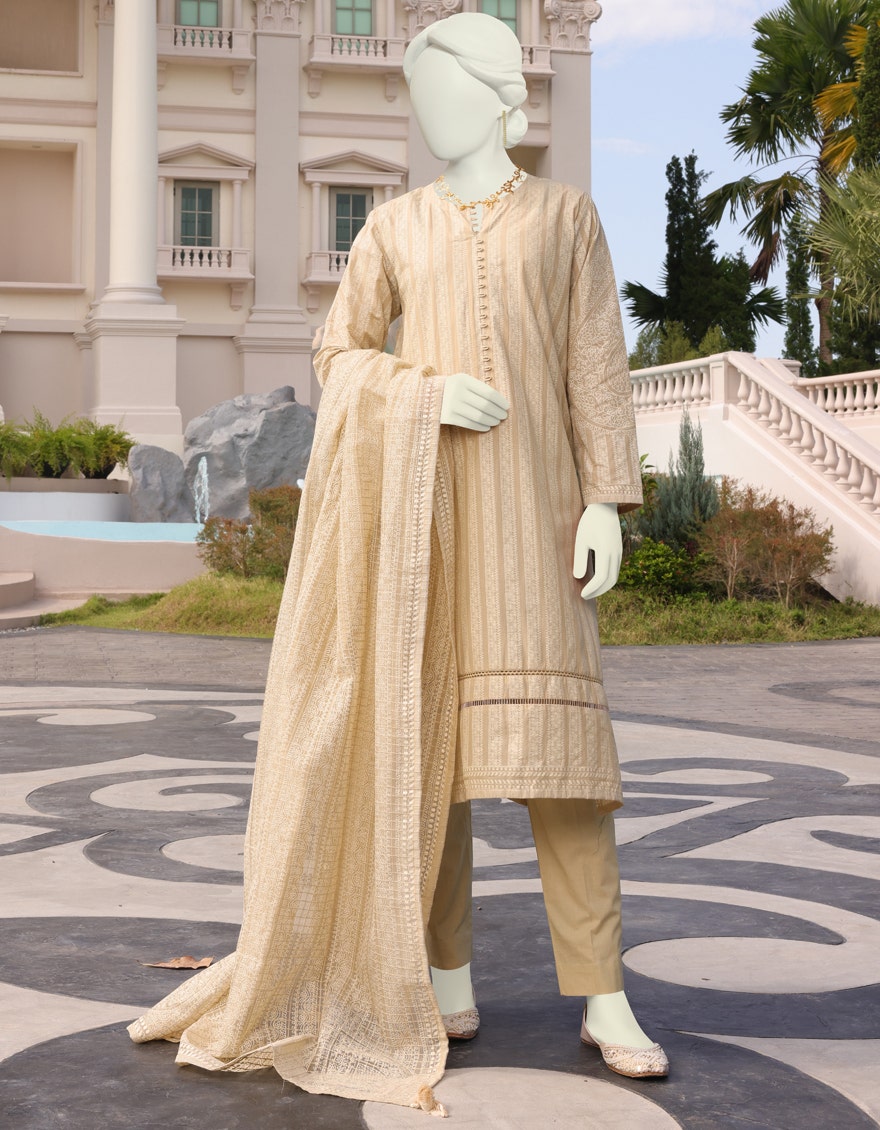
beige khan sahib silk suit